Battenburg markings

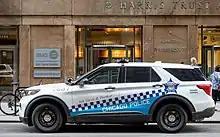
A Sillitoe tartan-marked police car used by the Chicago Police Department

The first Swiss ambulance service with Battenburg markings was the emergency medical services in Zofingen. Since 2008, they have used Battenburg markings on their Volkswagen Crafters and Mercedes-Benz Sprinters. They use white-and-red markings on their ALS units.